The Opponent (1988 film)

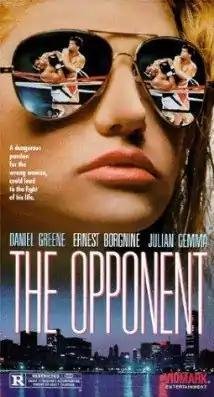

The Opponent (also known as Uppercut Man) is a 1988 Italian sport comedy-drama film directed by Sergio Martino and starring Daniel Greene, Giuliano Gemma and Ernest Borgnine.